Pennsylvania Route 63

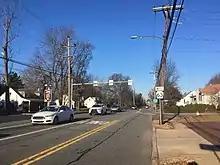
PA 63 westbound past North Wales Road in Lansdale

In Towamencin Township, PA 63 widens to four lanes and is called Sumneytown Pike again, passing woods and development before reaching the Lansdale interchange with I-476 (Pennsylvania Turnpike Northeast Extension). The I-476 interchange includes full access via a ramp passing through the toll plaza along with additional ramps to southbound I-476 and from northbound I-476. Southeast of I-476, the route enters a commercial area in the community of Kulpsville, where PA 63 turns northeast onto Forty Foot Road, a five-lane road with a center left-turn lane. The highway passes through suburban areas, narrowing to three lanes before widening back to five lanes. Along this stretch, the route passes southeast of Dock Mennonite Academy before crossing Allentown Road. A short distance later, PA 63 reaches a commercial area and turns southeast onto two-lane undivided Welsh Road, with Forty Foot Road continuing northeast toward the borough of Hatfield as PA 463. Along Welsh Road, PA 63 forms the border between Hatfield Township to the northeast and Towamencin Township to the southwest. The road heads through residential neighborhoods, crossing Orvilla Road.